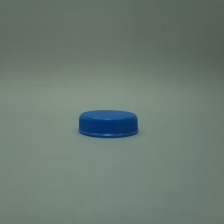
Color: blue
Cap type: standard cap